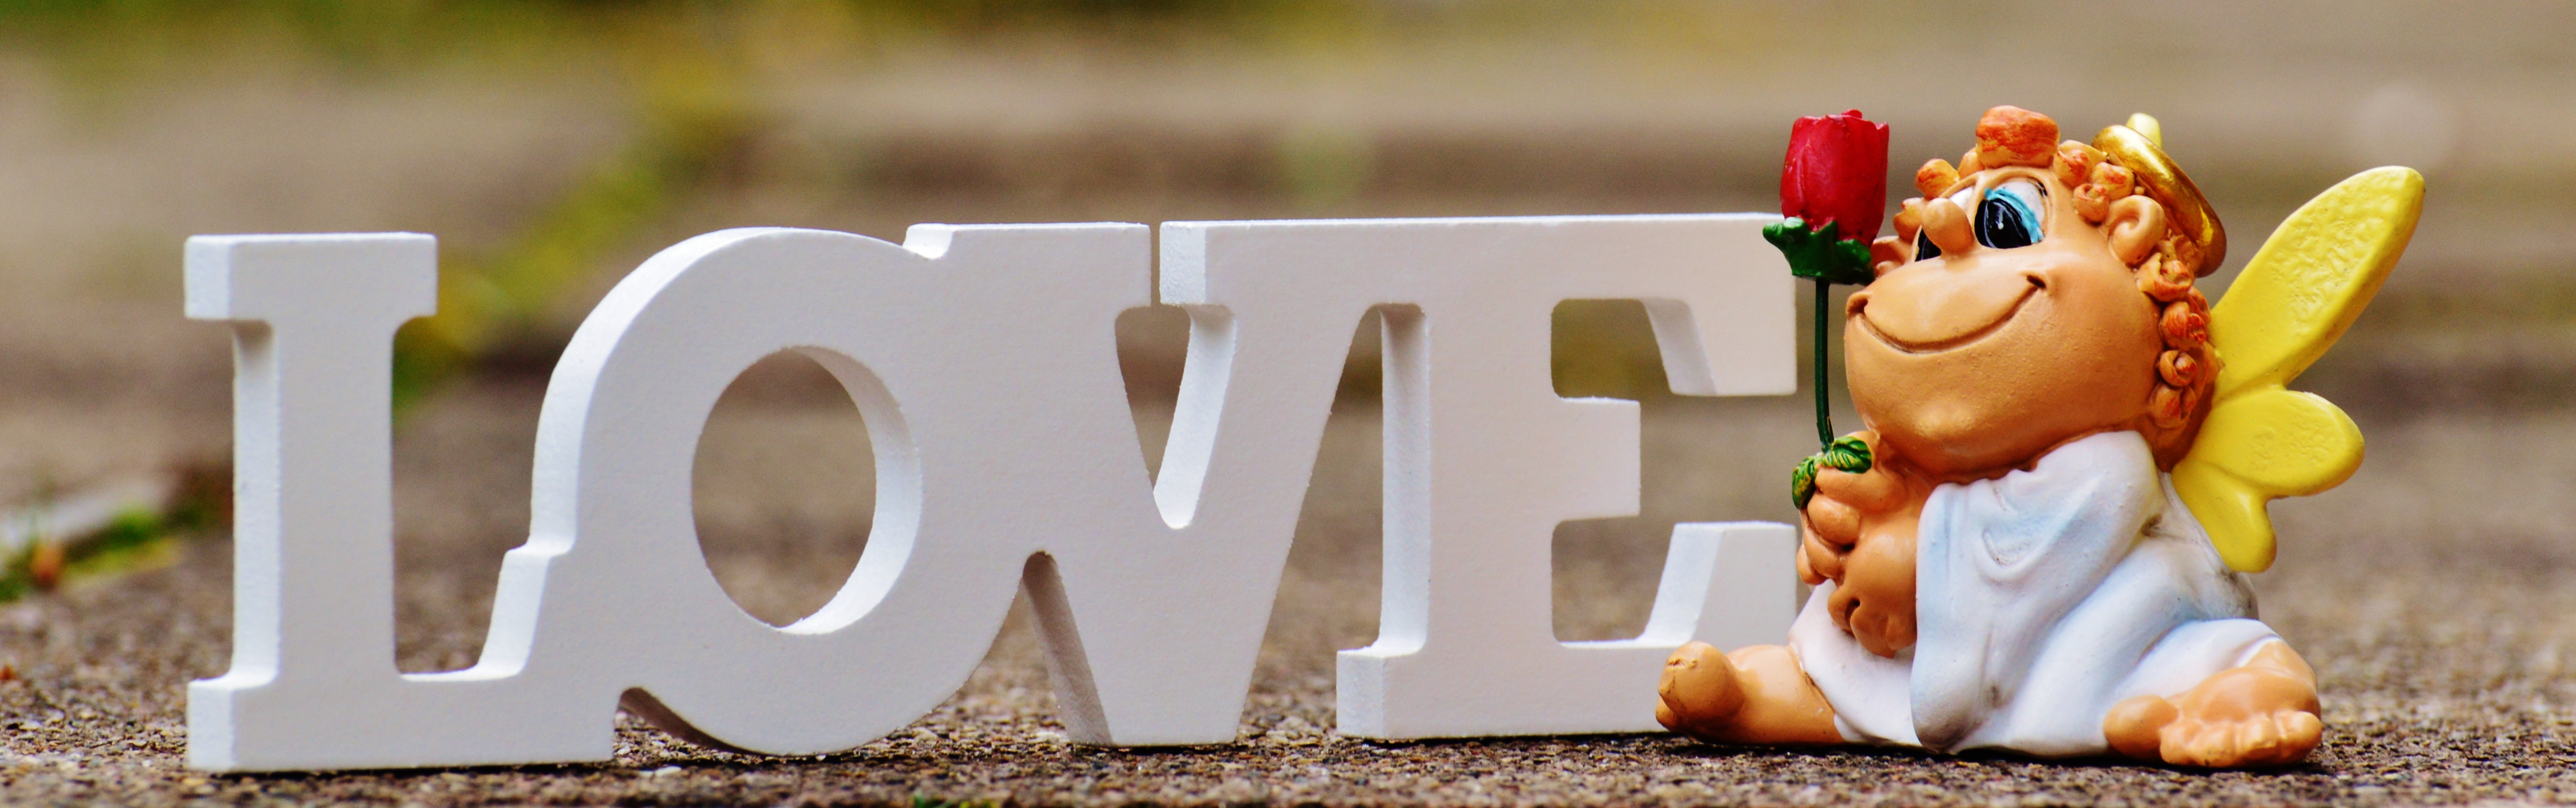
play, sweet, wave, cute, love, rose, toy, deco, cheerful, font, angel, figure, funny, little angel, valentine's day, guardian angel